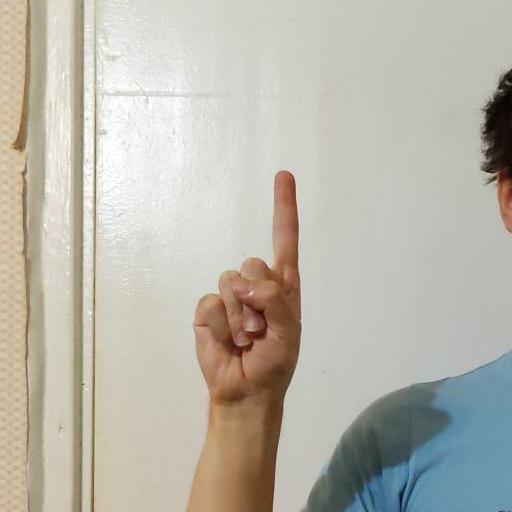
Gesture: one